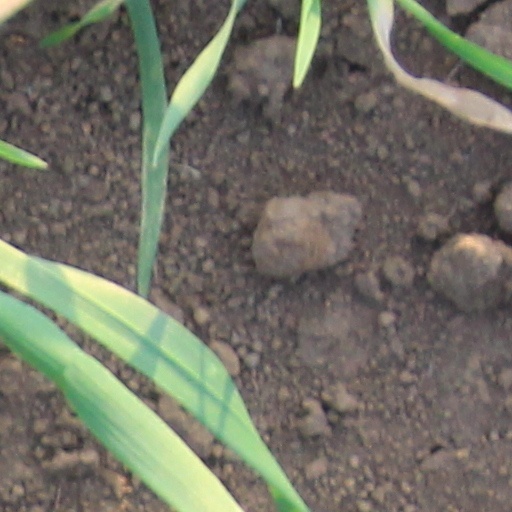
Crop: wheat